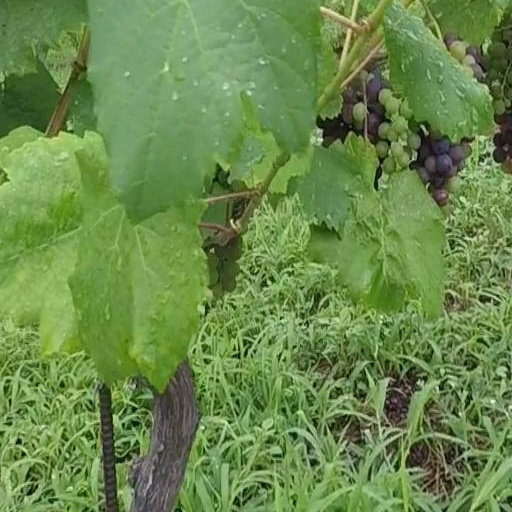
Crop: grape